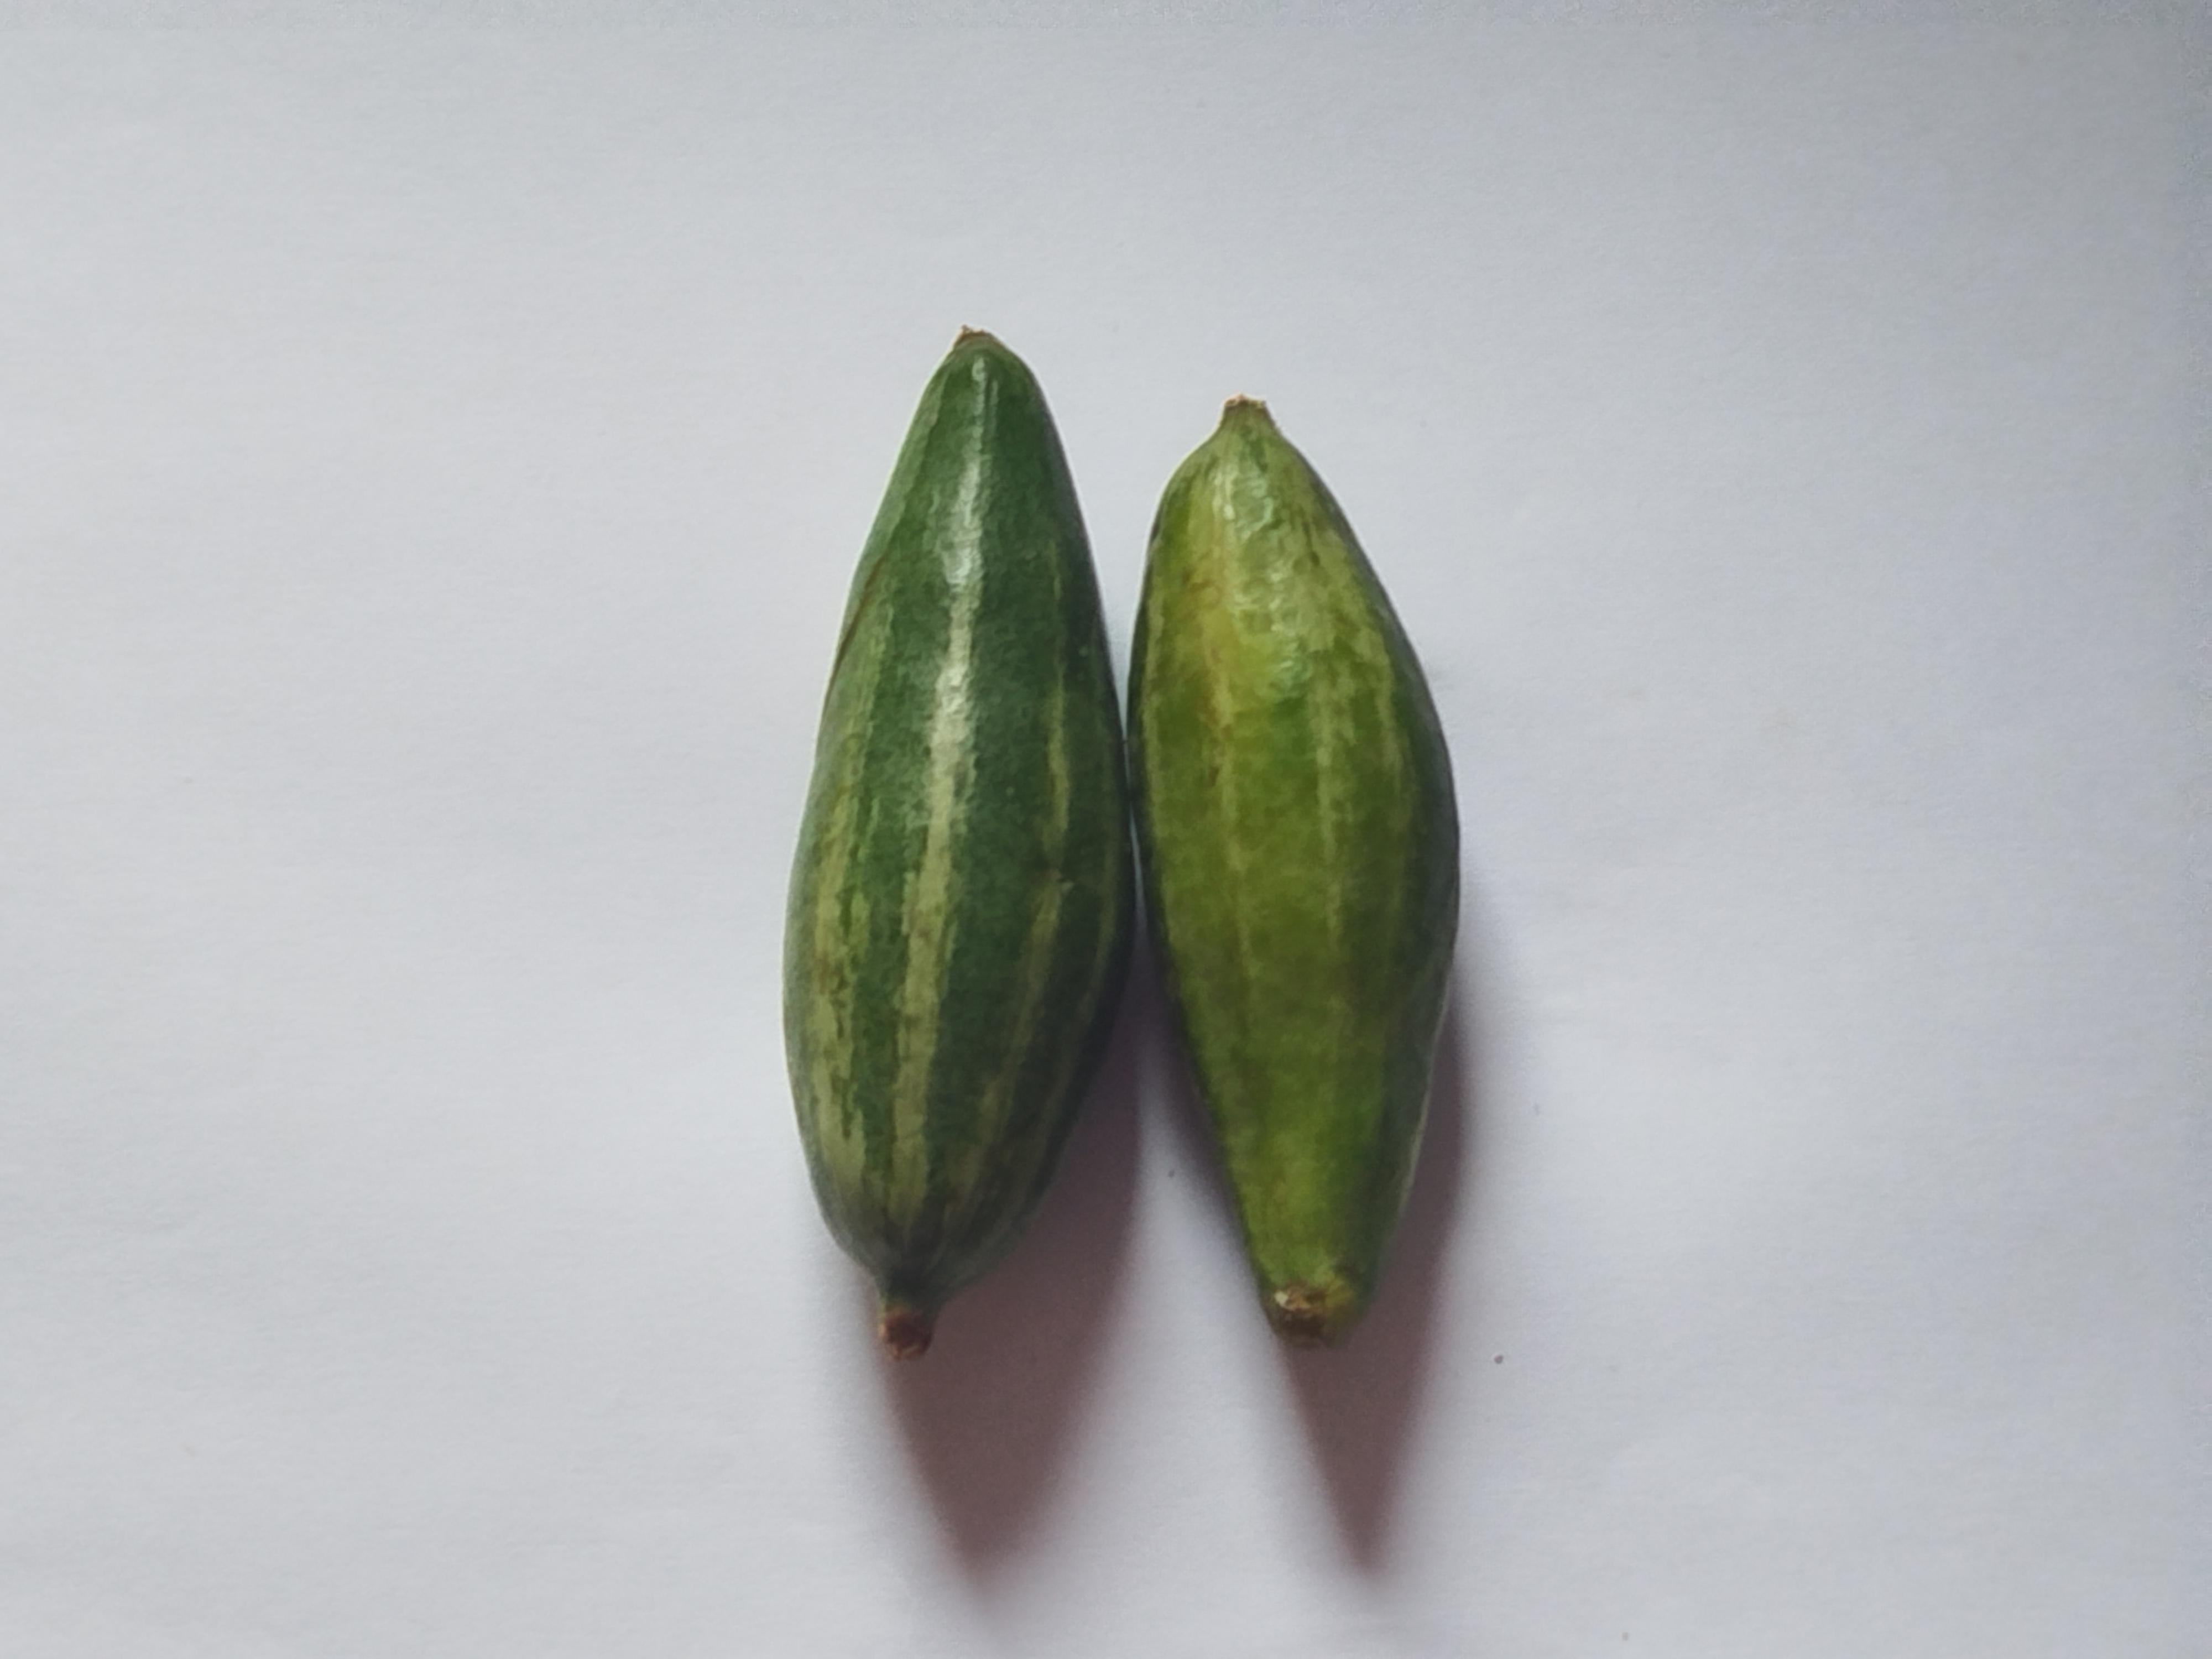
Label: Pointed gourd